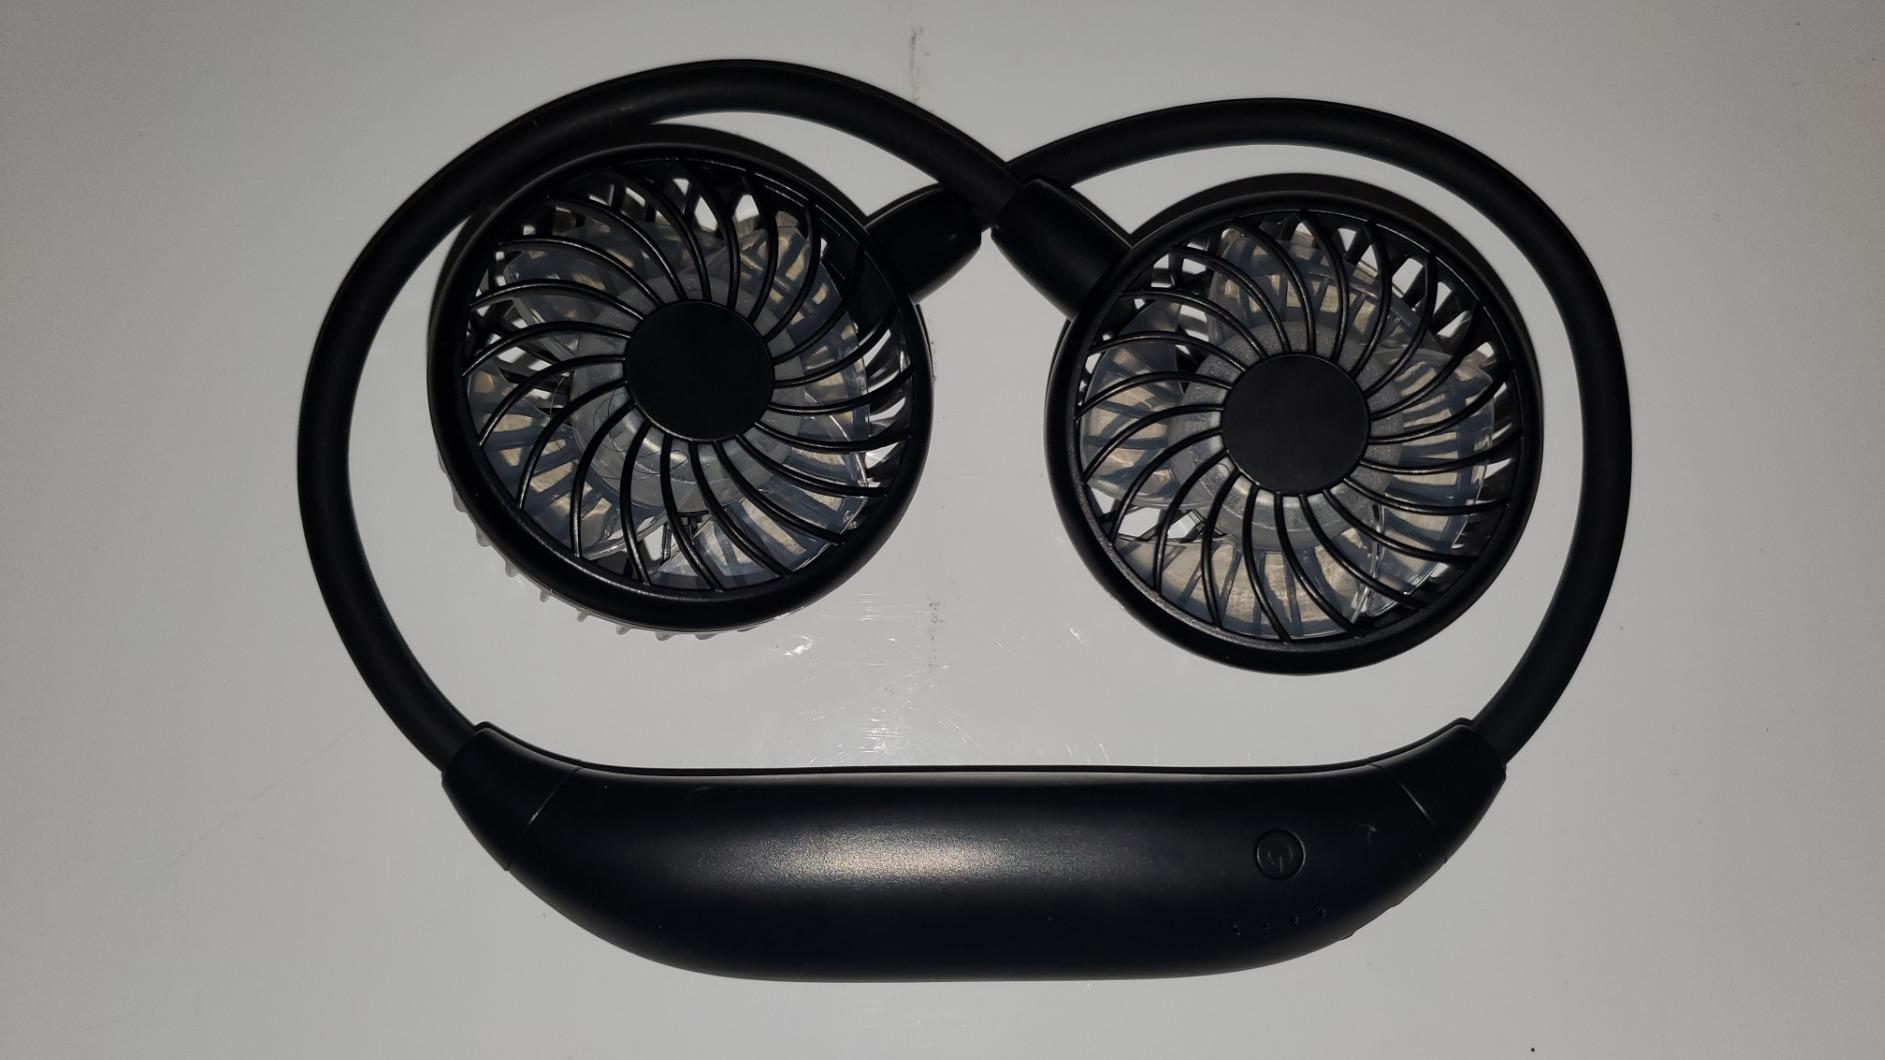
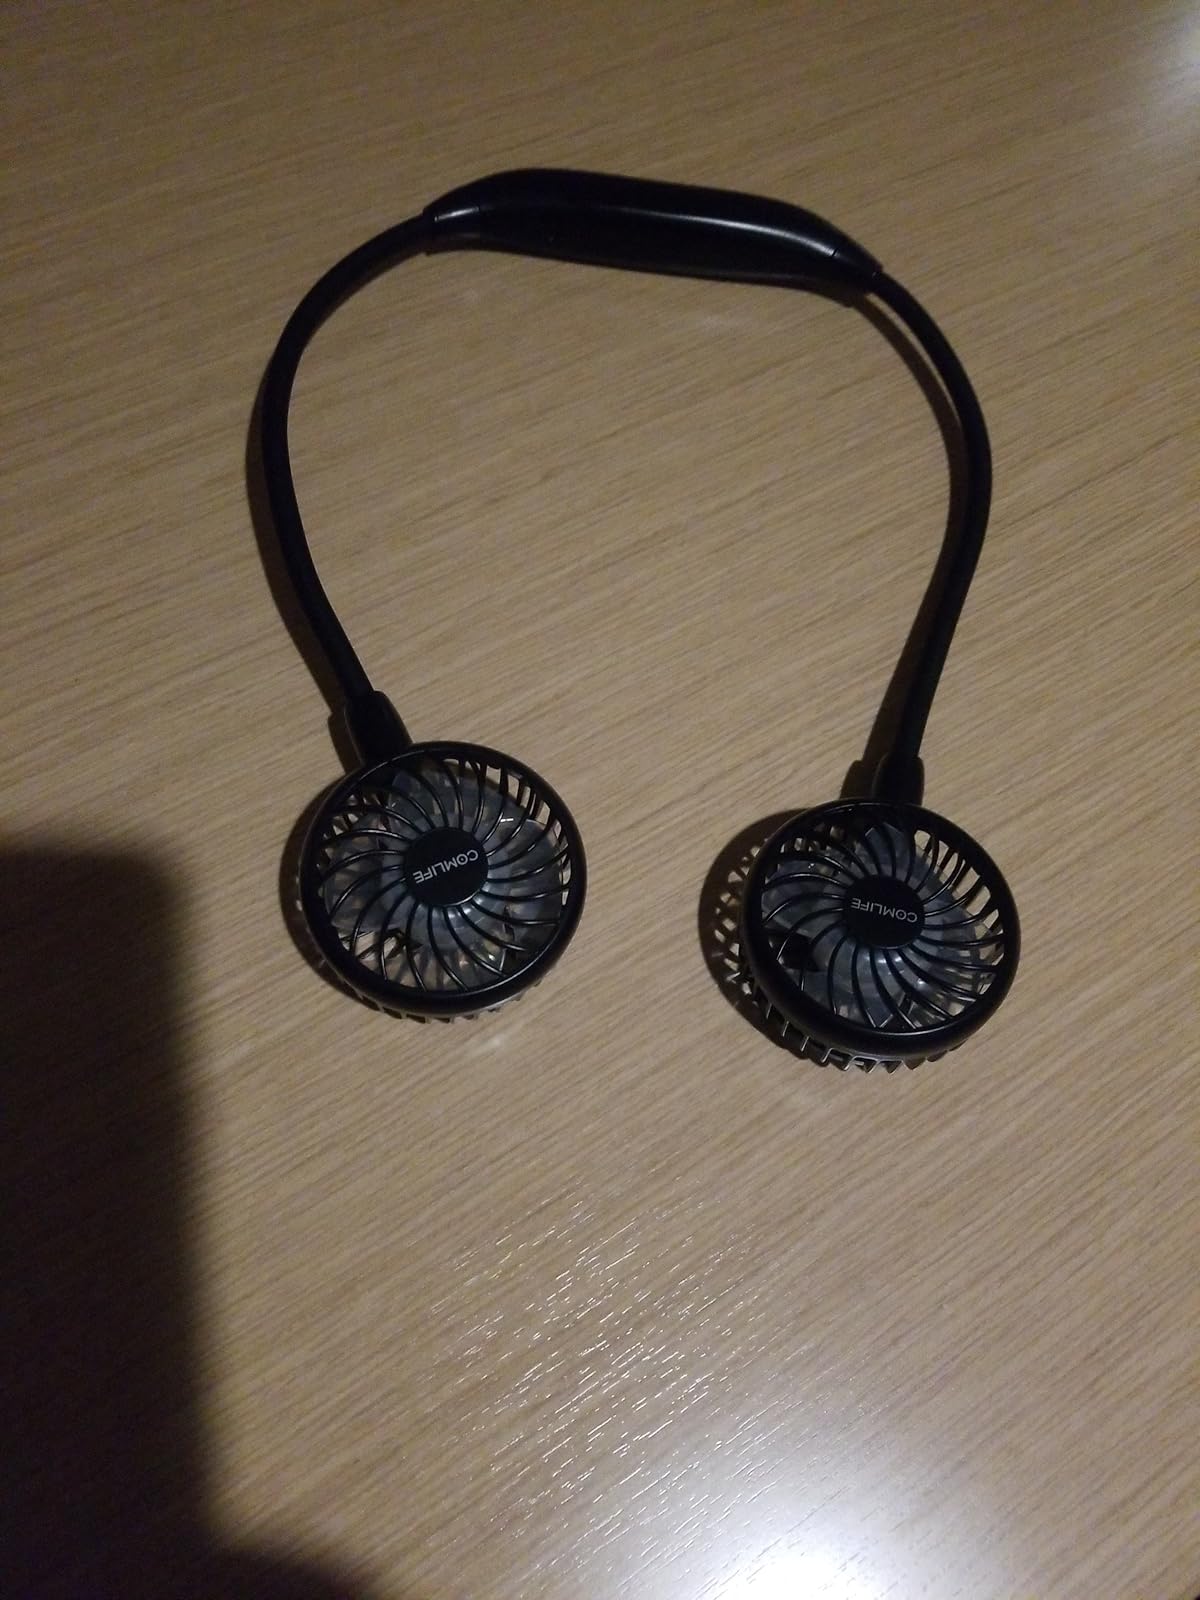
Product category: fan
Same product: yes